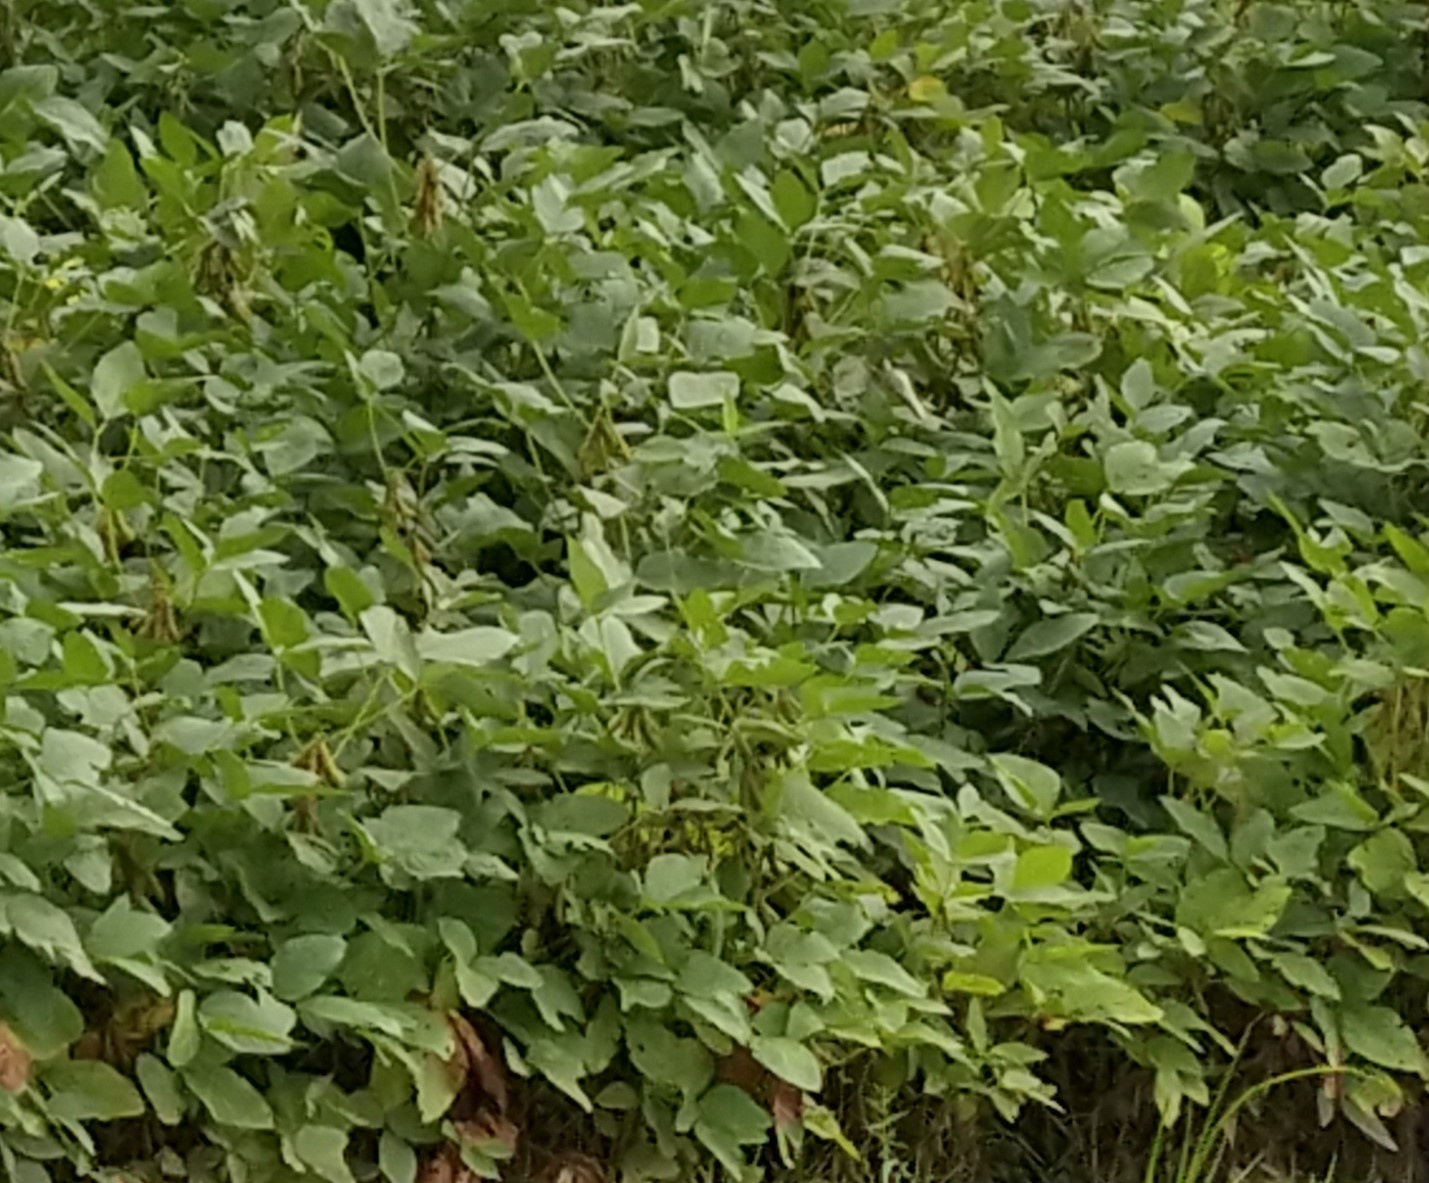
Label: Disease